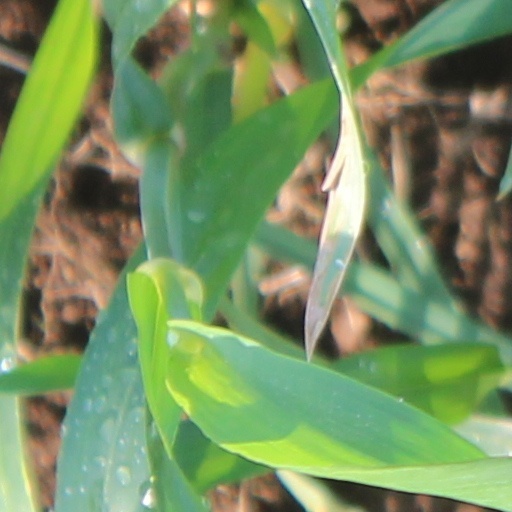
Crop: wheat